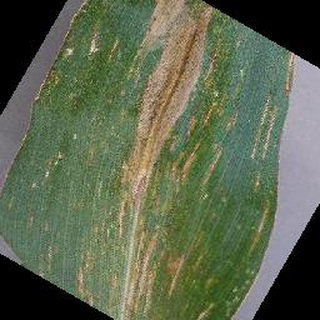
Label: corn_cercospora_leaf_spot